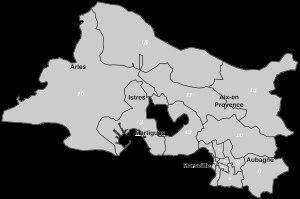
Les élections législatives françaises de 2012 se déroulent les 10 et 17 juin 2012. Dans le département des Bouches-du-Rhône, seize députés sont à élire dans le cadre de seize circonscriptions, soit le même nombre d'élus malgré le redécoupage électoral.
Sous la Cinquième République française, le département des Bouches-du-Rhône est découpé en onze circonscriptions législatives de 1958 à 1986 puis seize à compter de 1986.